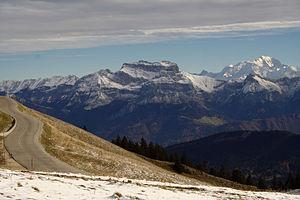
Panorama depuis le Semnoz, Haute-Savoie, France.
La Tournette est un sommet du massif des Bornes culminant à 2 350 m. Le chaînon de la Tournette sépare le lac d'Annecy de la dépression de Thônes.